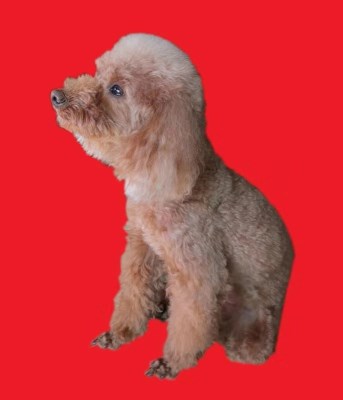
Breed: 2925-n000114-toy_poodle